Revisionist Zionism

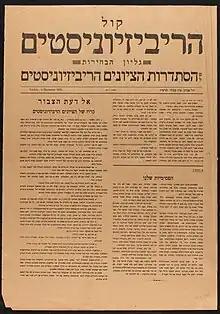
The Revisionist Zionist Union

Revisionist Zionism is a form of Zionism characterized by territorial maximalism. Revisionist Zionism promoted expansionism and the establishment of a Jewish majority on both sides of the Jordan River. Developed by Ze'ev Jabotinsky in the 1920s, this ideology advocated a "revision" of the "practical Zionism" of David Ben-Gurion and Chaim Weizmann which was focused on the settling of "Eretz Yisrael" (Land of Israel) by independent individuals. Differing from other types of Zionism, Revisionists insisted upon the Jewish right to sovereignty over the whole of "Eretz Yisrael", including Mandatory Palestine and Transjordan. It was the main ideological opponent to the dominant socialist Labor Zionism. Revisionist Zionism has strongly influenced modern right-wing Israeli parties, principally Herut and its successor Likud.